Melaleuca nodosa

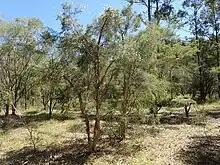
Habit near Booral

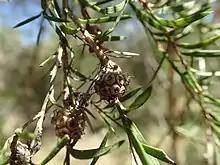
Fruit

German botanist Joseph Gaertner was the first to formally describe the prickly-leaved paperbark from material in the collection of Joseph Banks, as "Metrosideros nodosa", in his "De Fructibus et Seminibus Plantarum" in 1788. James Edward Smith gave it its current binomial name in 1797. The specific epithet ("nodosa") is from the Latin "nodosus" meaning "knotty" or "knobby" possibly referring to the shape of the fruiting clusters.